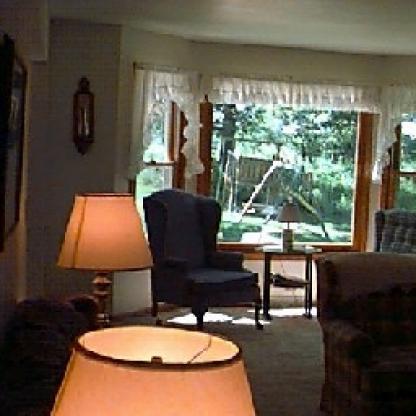
Scene: Indoor